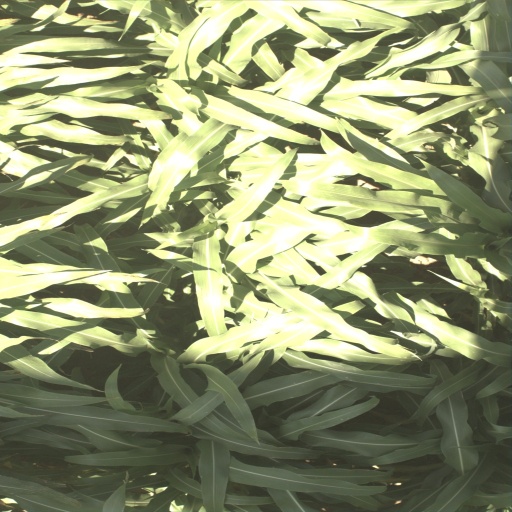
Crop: sorghum